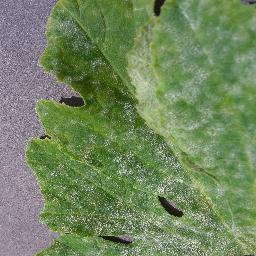
Label: Squash___Powdery_mildew